Jacques Villeneuve

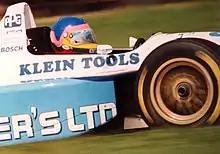
Villeneuve racing in the 1995 PPG IndyCar World Series at Mid-Ohio Sports Car Course

Before the 1995 season, Villeneuve rejected offers from fellow CART teams and some Formula One (F1) squads and remained at the renamed Team Green driving the renumbered No. 27 Reynard 95I-Ford XB. Before the season, Villeneuve and his team were concerned, as their car had been unreliable and under-performed in pre-season testing. He won the season-opening Grand Prix of Miami after starting eighth, but he only finished two of the next four races. His season highlight was the Indianapolis 500. Though Villeneuve was penalised two laps for overtaking the pace car, he re-took the lead after fellow Canadian Scott Goodyear failed to serve a ten-second stop-and-go penalty for also passing the pace car. Winning just his second Indianapolis 500 start, Villeneuve took the Drivers' Championship lead. Villeneuve went on to win both the Texaco/Havoline 200 at Road America and the Grand Prix of Cleveland, also scoring points in all but one of the remaining rounds to clinch the title at the final race in Laguna Seca. He won the championship with 172 points, four victories and six pole positions.